Mortimer Delano

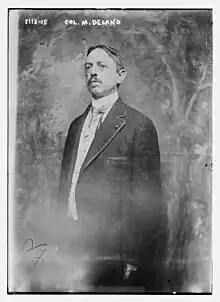

Colonel Mortimer L. Delano was head of the Aero-Military War College of America and the First Aviation Corps and The Aero Military Service Federation of America. Around 1914, he was issuing pilots licenses and selling pilots uniforms and selling military titles.